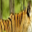
Label: tiger